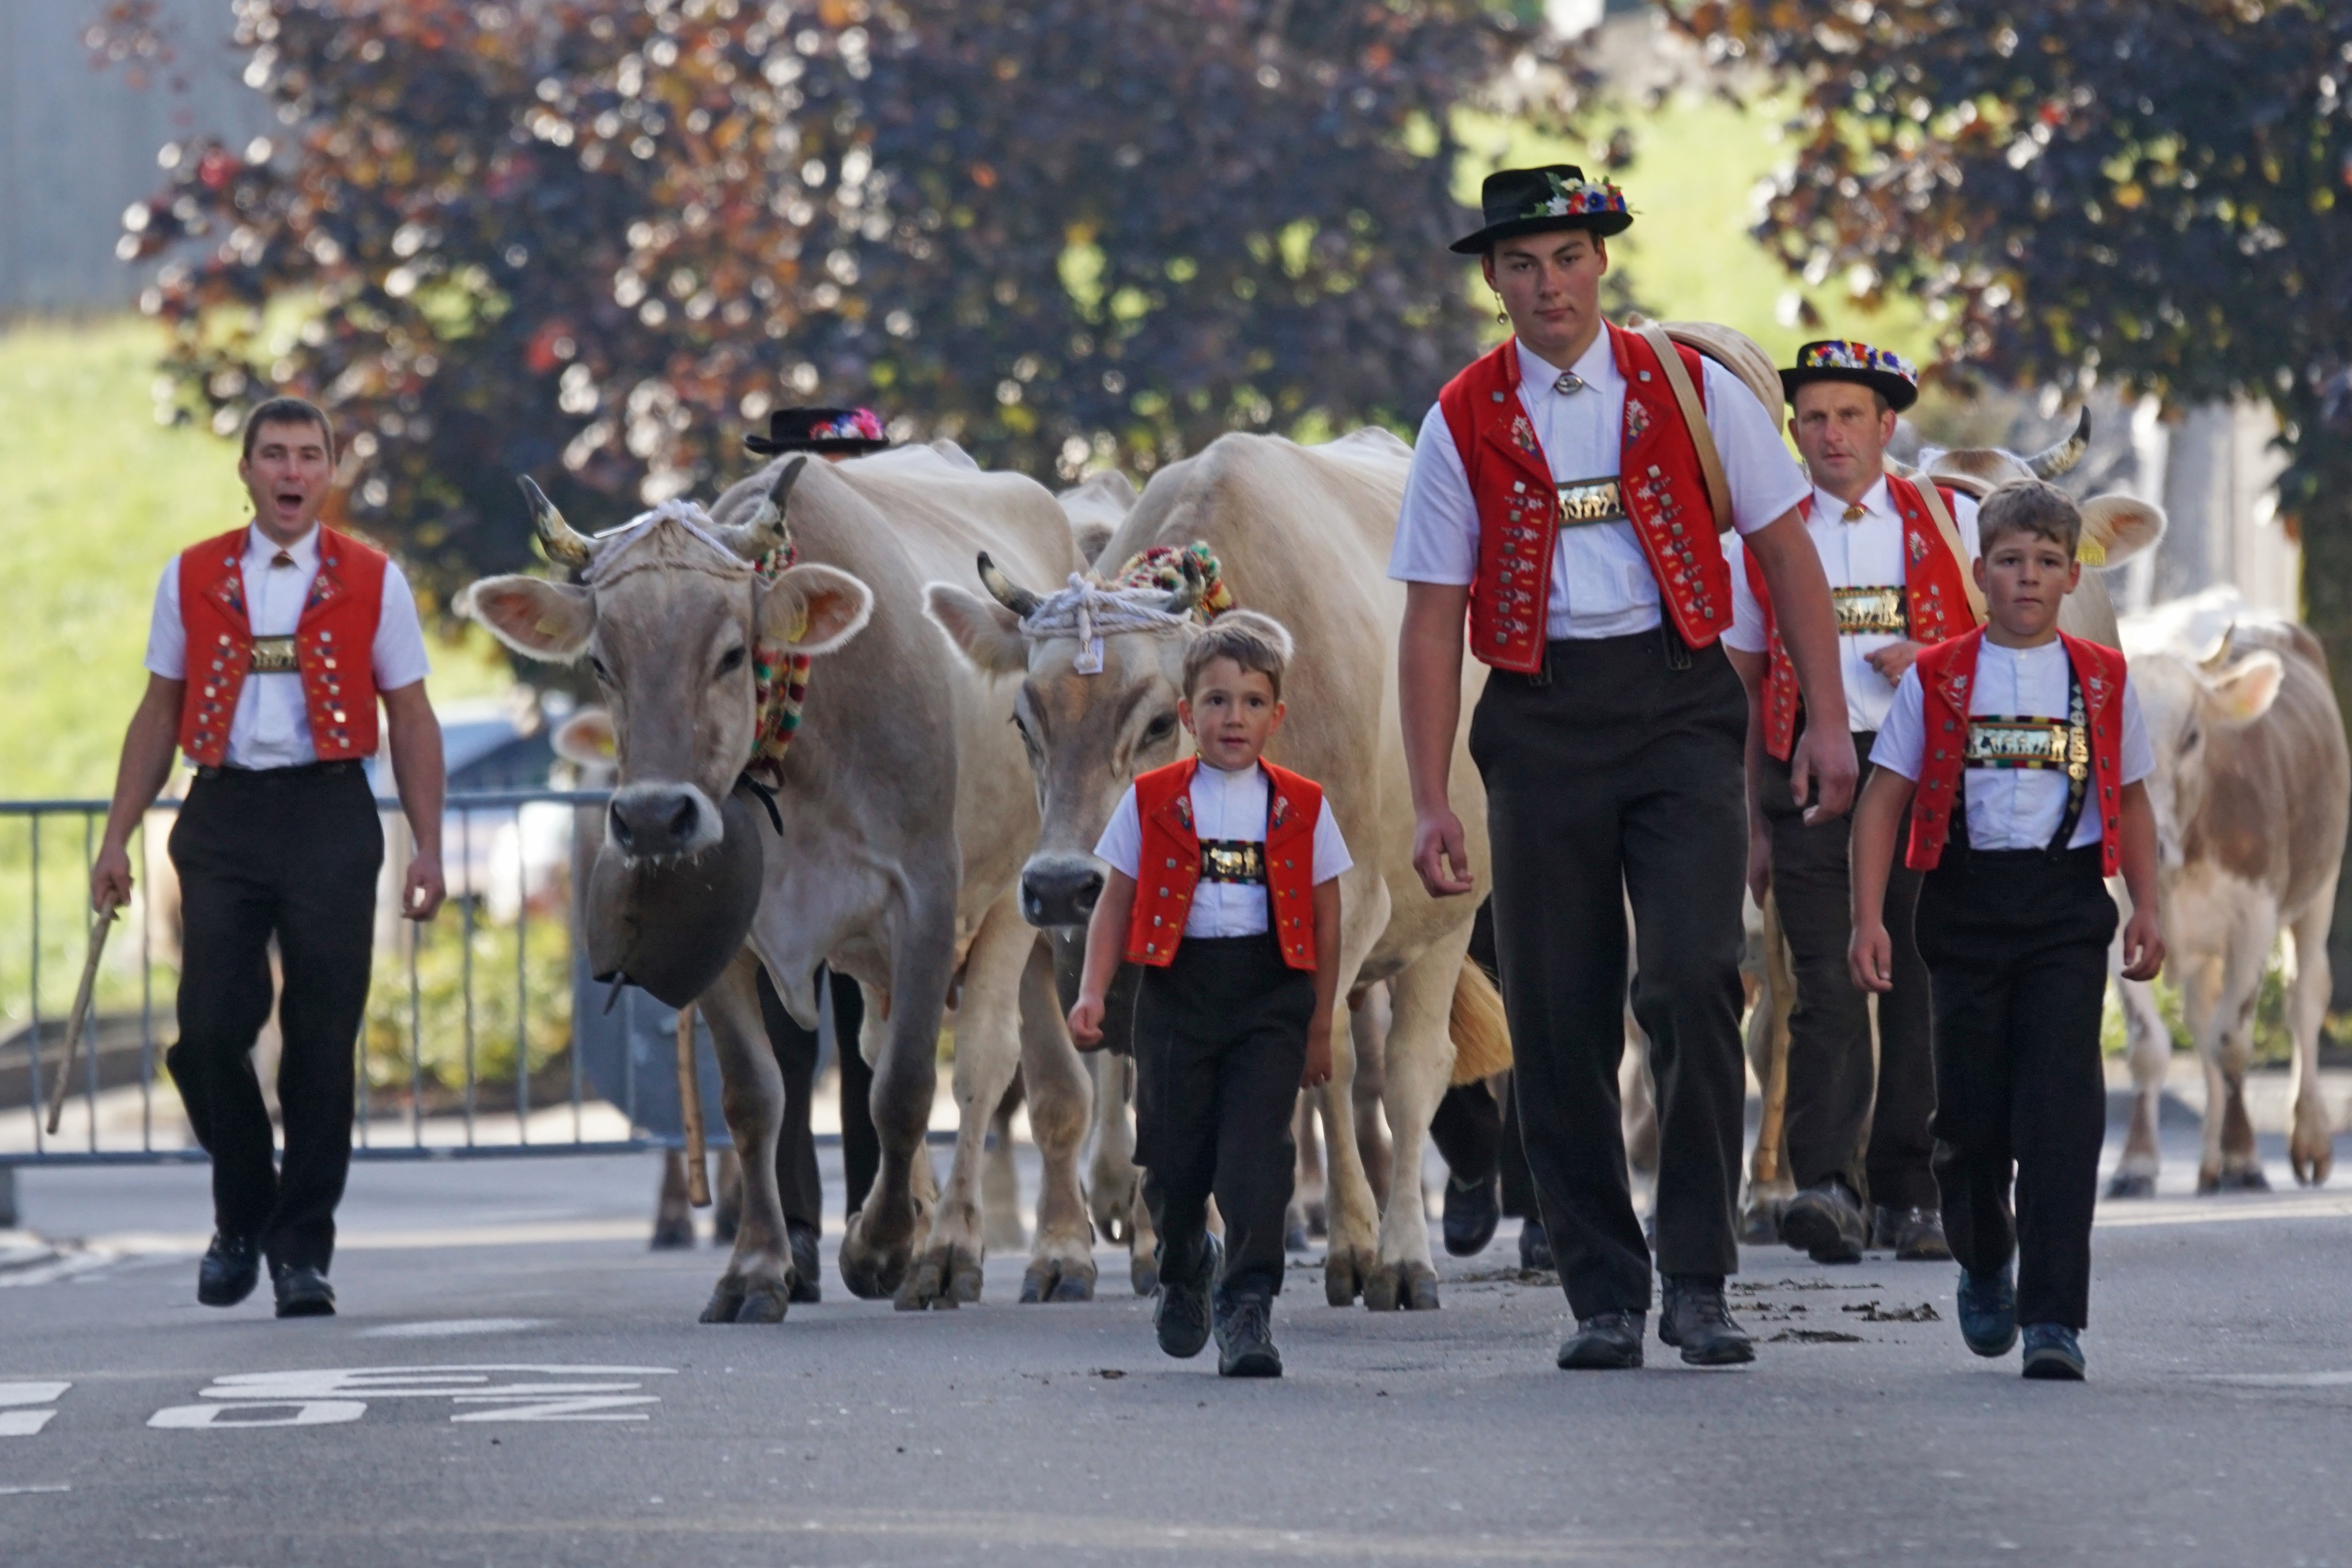
people, crowd, village, parade, cows, festival, switzerland, appenzell, tradition, costume, marching, customs, cattle show, feast day, appenzeller, sennen, cattle like mammal, bruchtum, sennisch